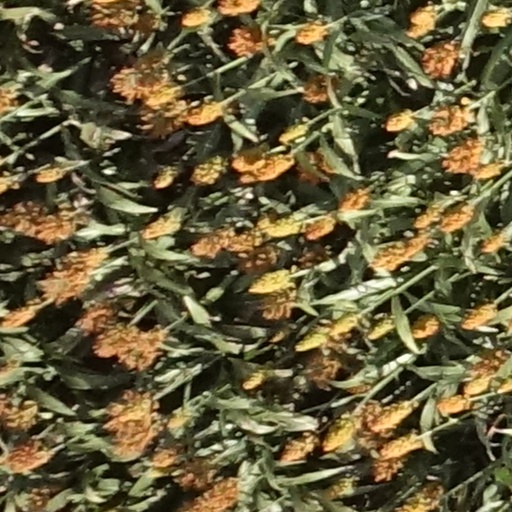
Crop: sorghum